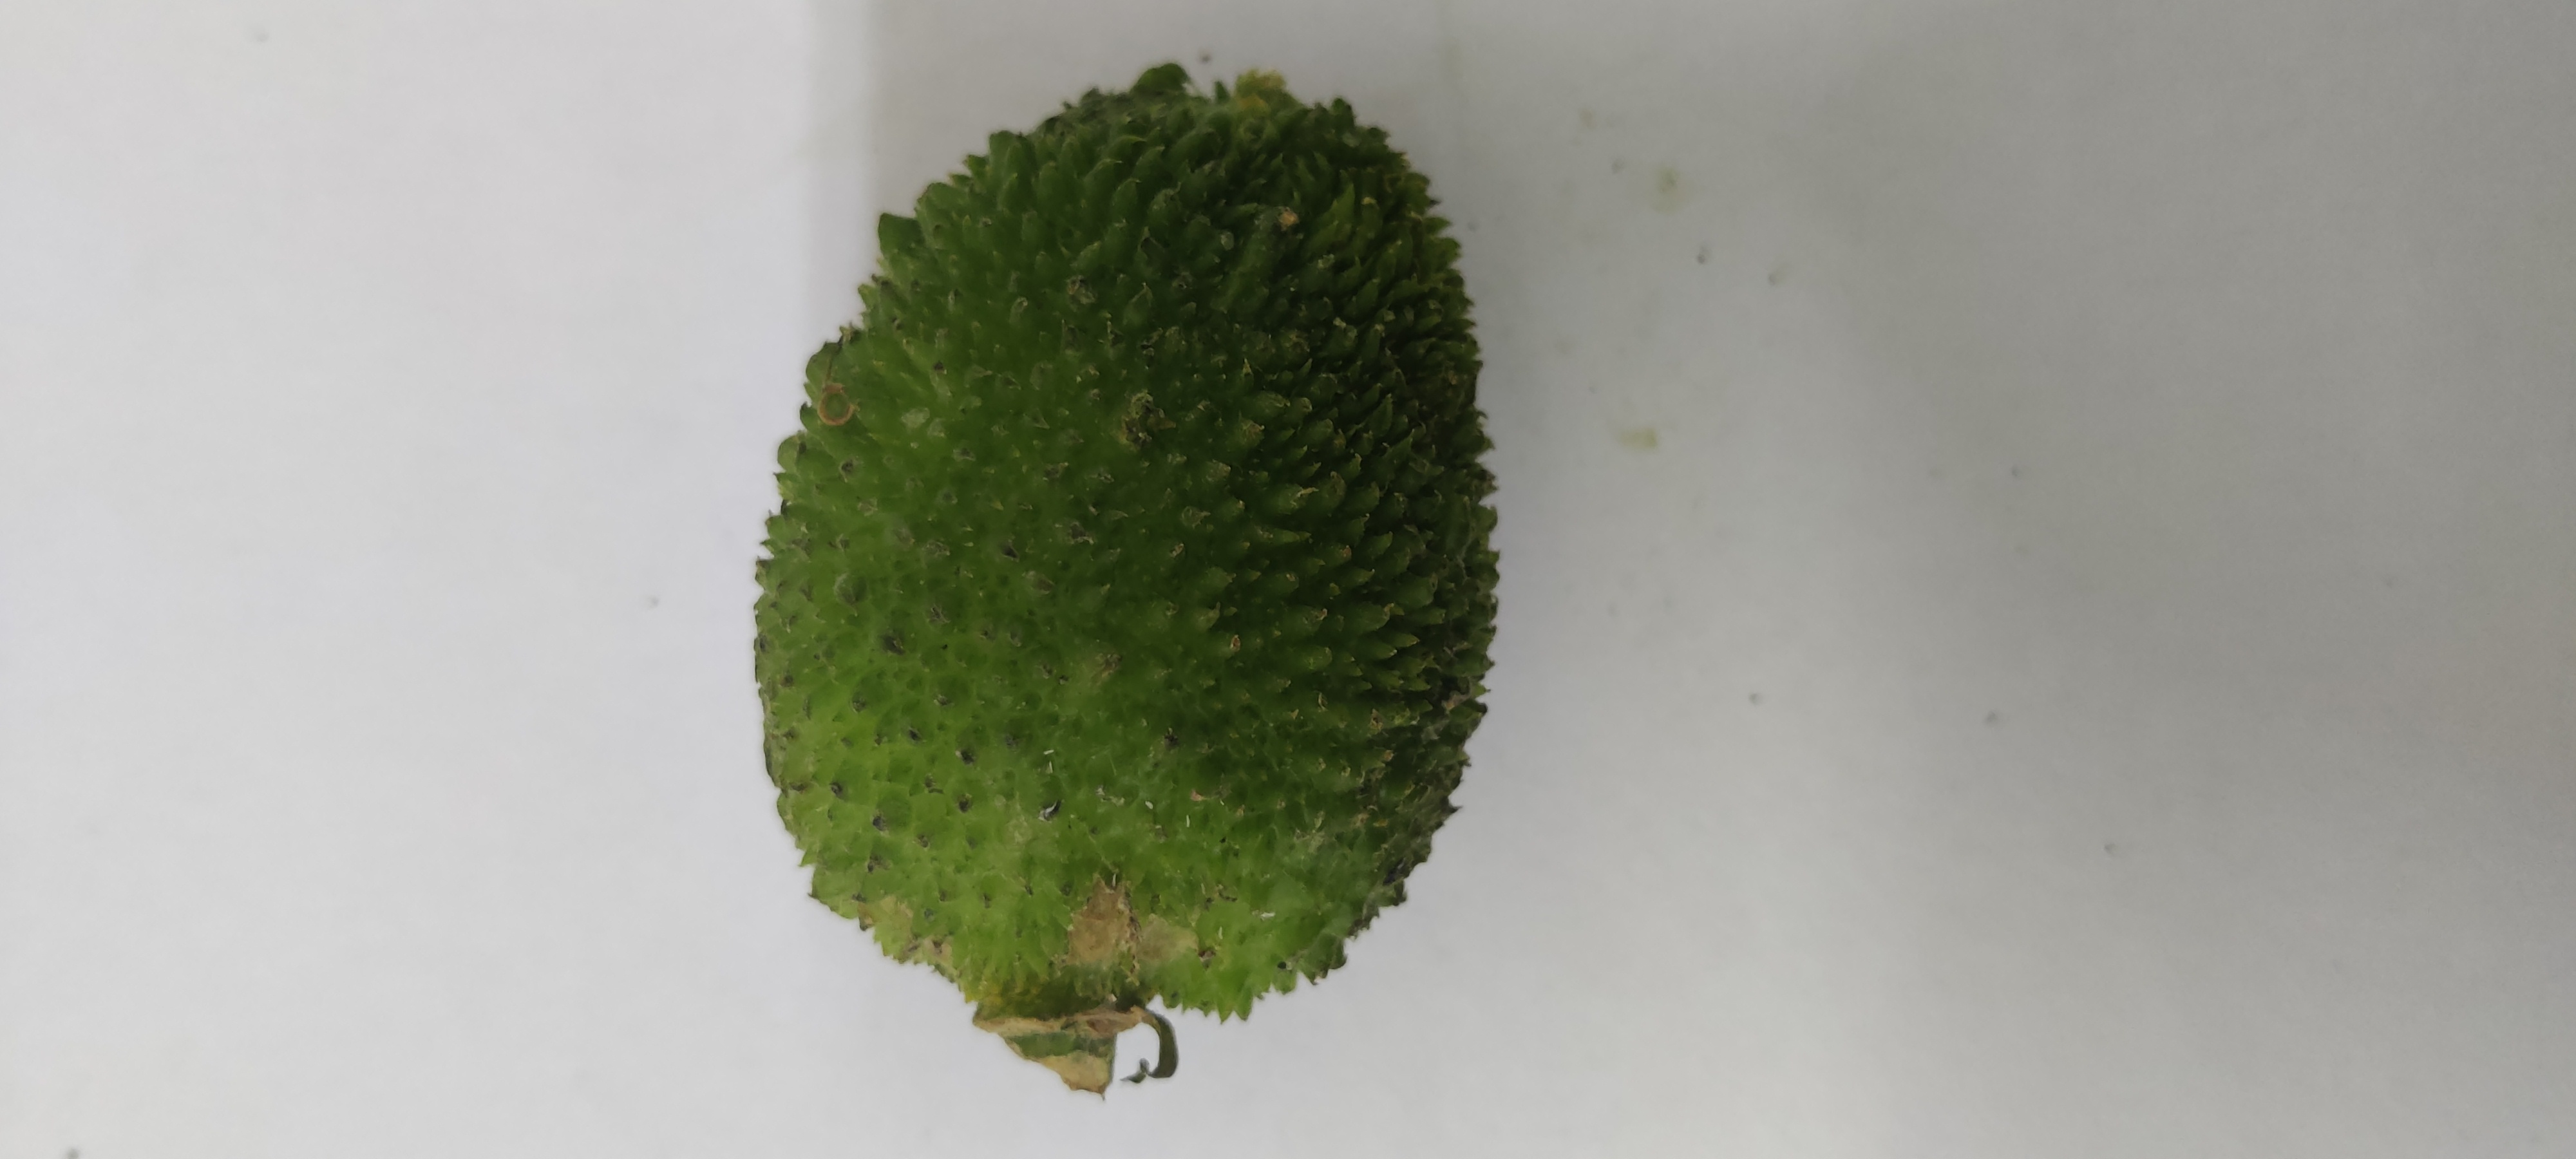
Crop: Spiny Gourd
Condition: Fresh